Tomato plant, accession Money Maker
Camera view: horizontal (90 deg, fisheye); turntable rotation: 30 degrees
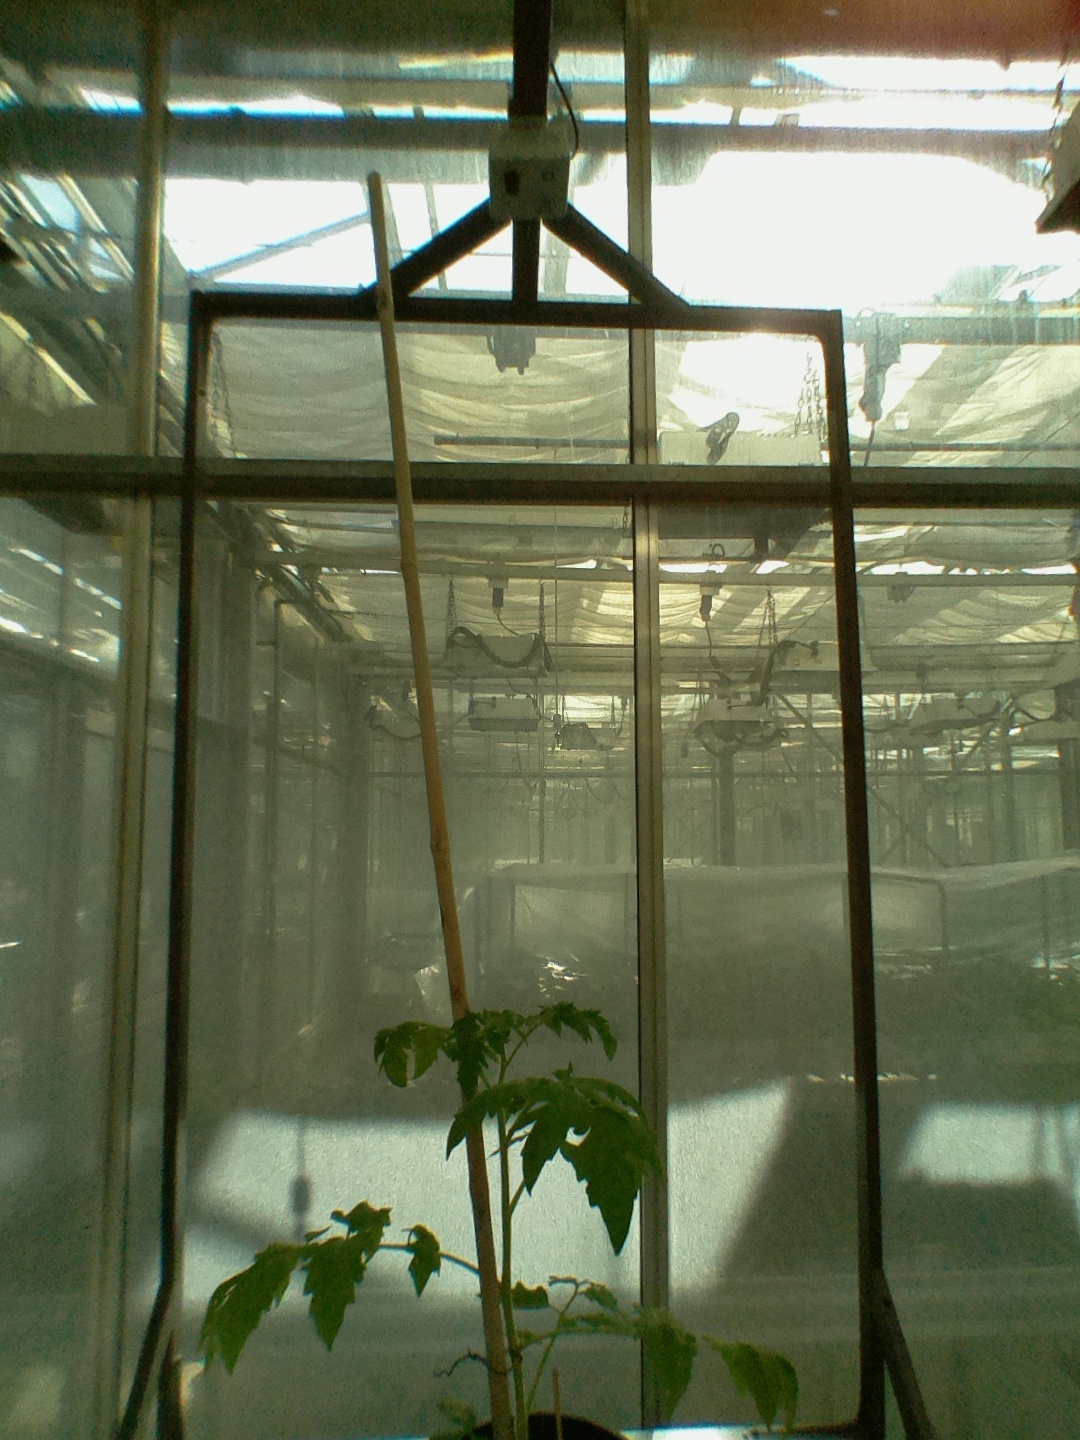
BBCH growth stage 14: 8 of true leaves visible